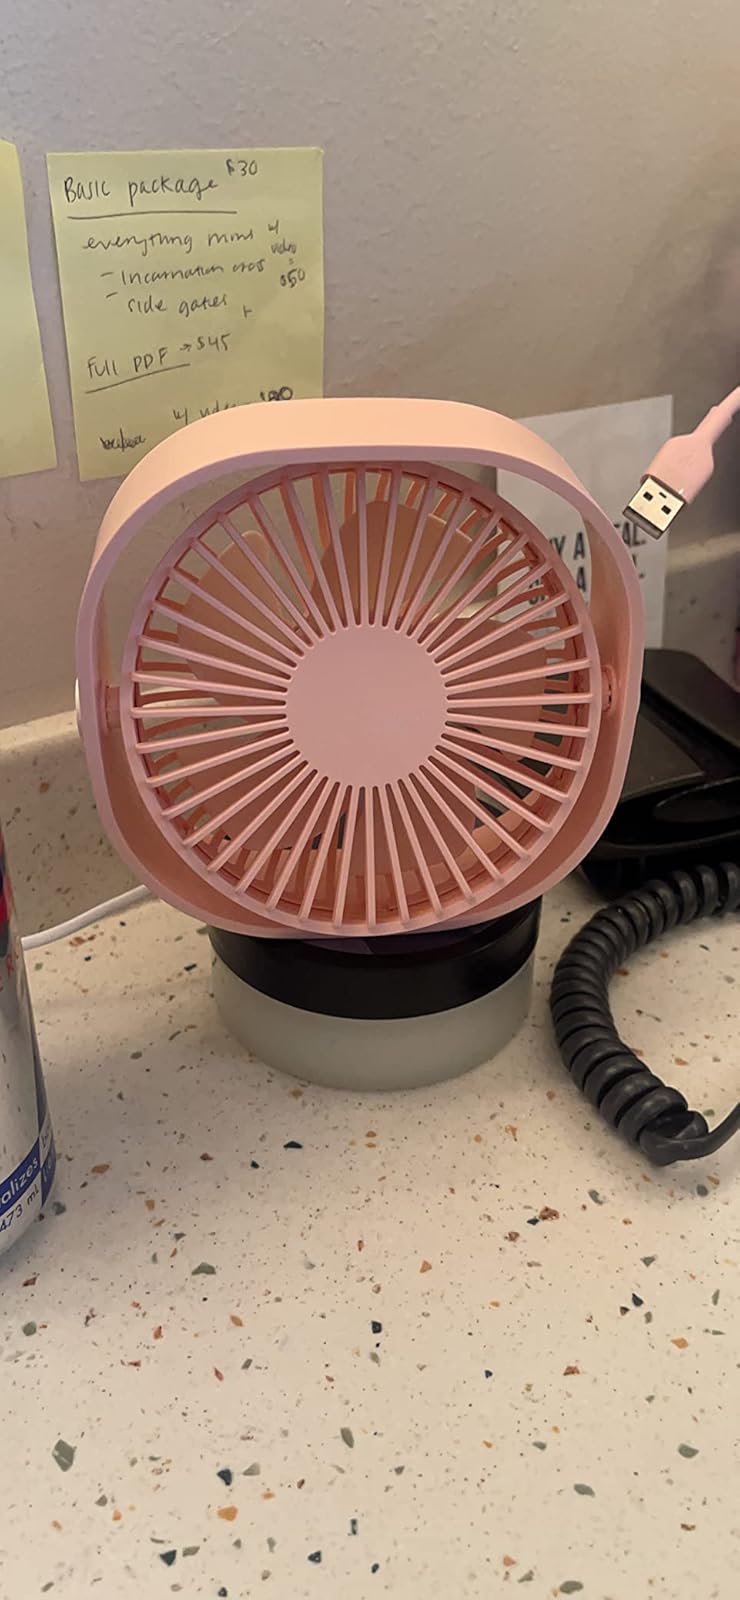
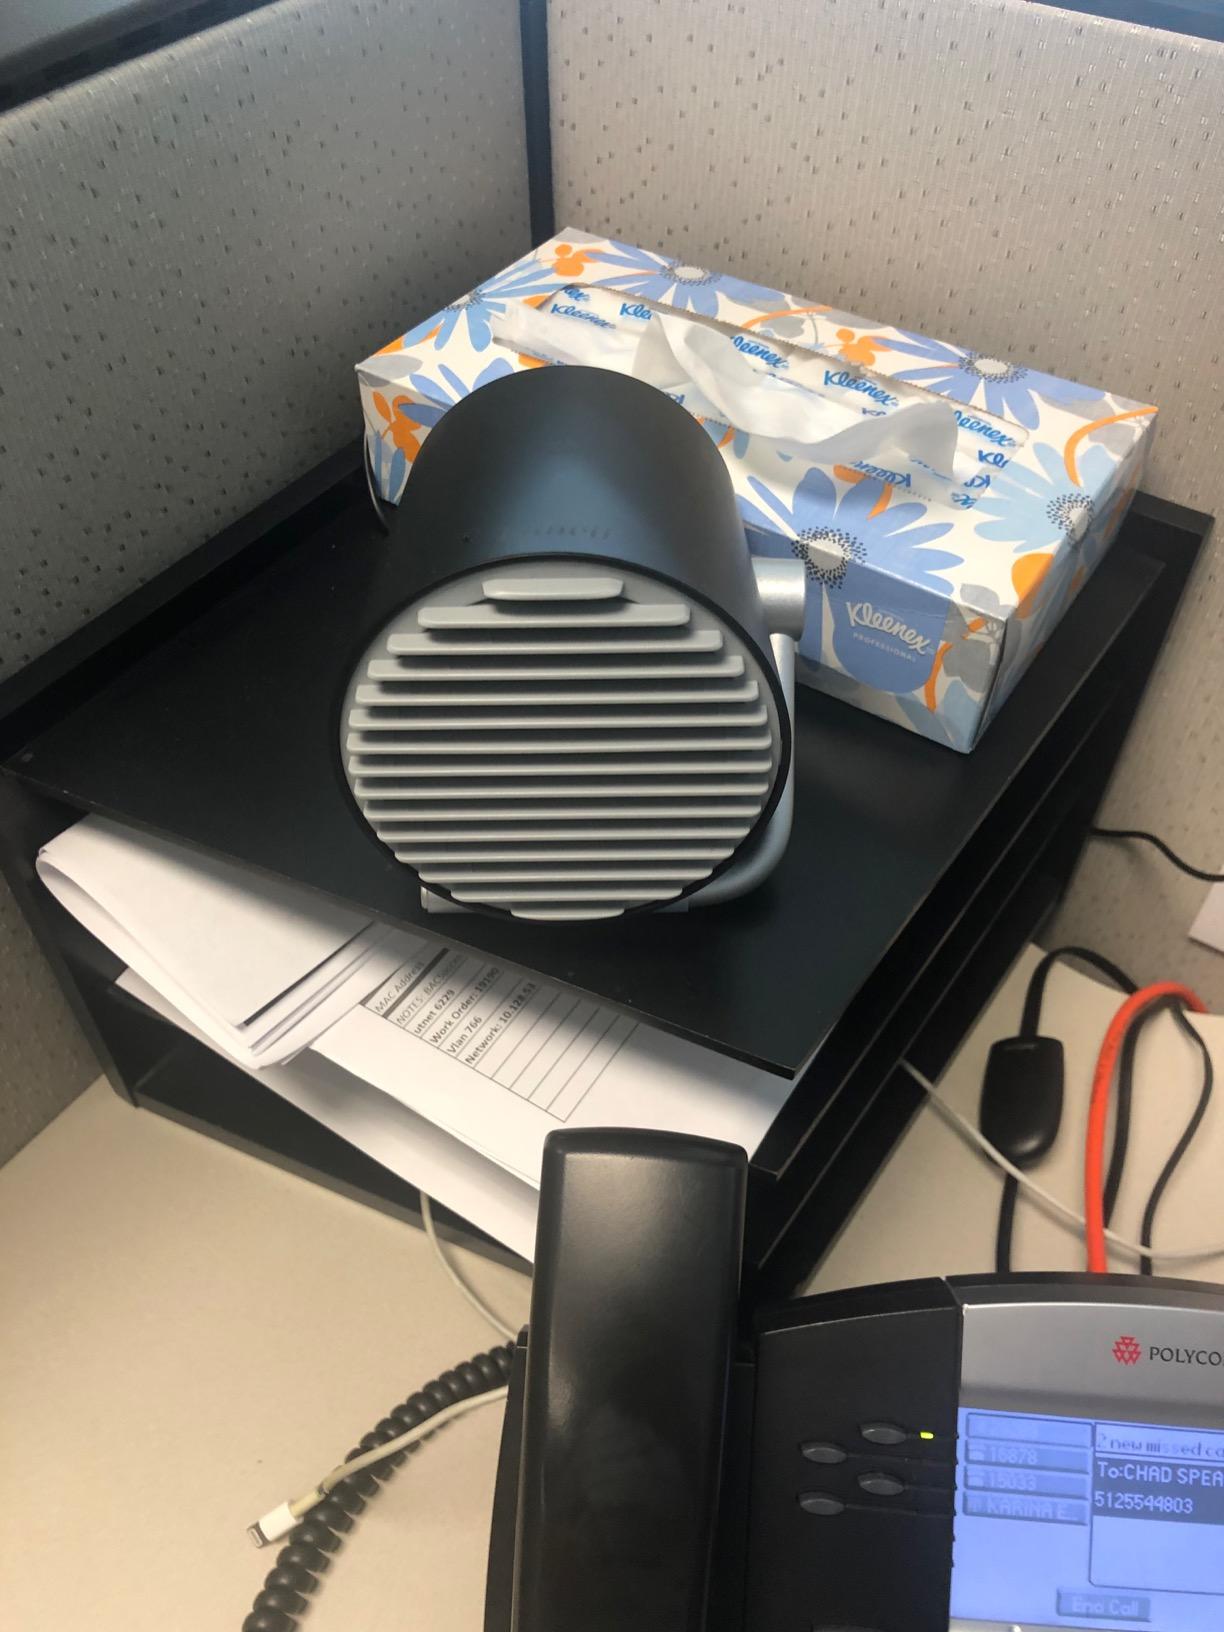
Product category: fan
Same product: no